Corallina officinalis

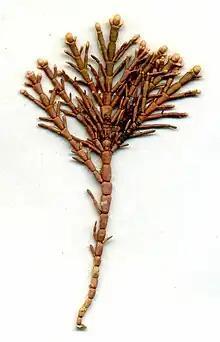
"Corallina officinalis" , herbarium sheet. Collected in Heligoland, Germany

The thallus of "C. officinalis" is firmly attached generally to rock and grows in tufts to a length of 120mm. It has articulated pinnate branching with successive opposite lateral branches. Each frond consists of cylindrical calcified stipes which show segments each a little longer than broad, rising from a crustose base like a string of beads becoming larger and more wedge-shaped higher up the stipe. In colour the fronds are pinkish, it may bleach to white when exposed to sunlight.